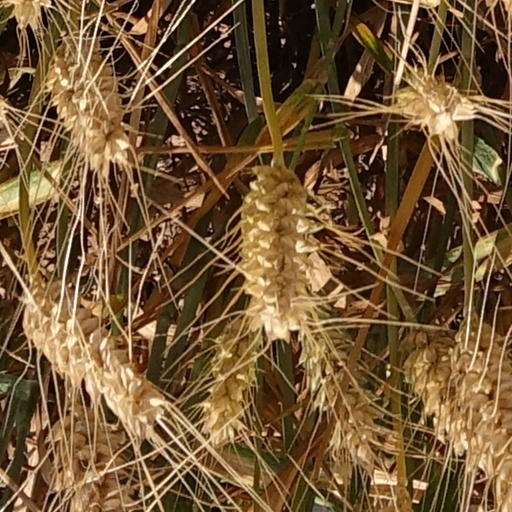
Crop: wheat